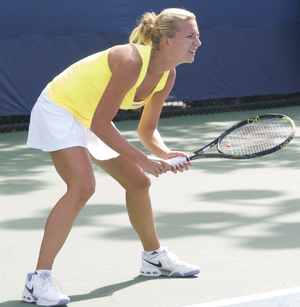
Marta Domachowska est une joueuse de tennis polonaise, professionnelle depuis 2001.